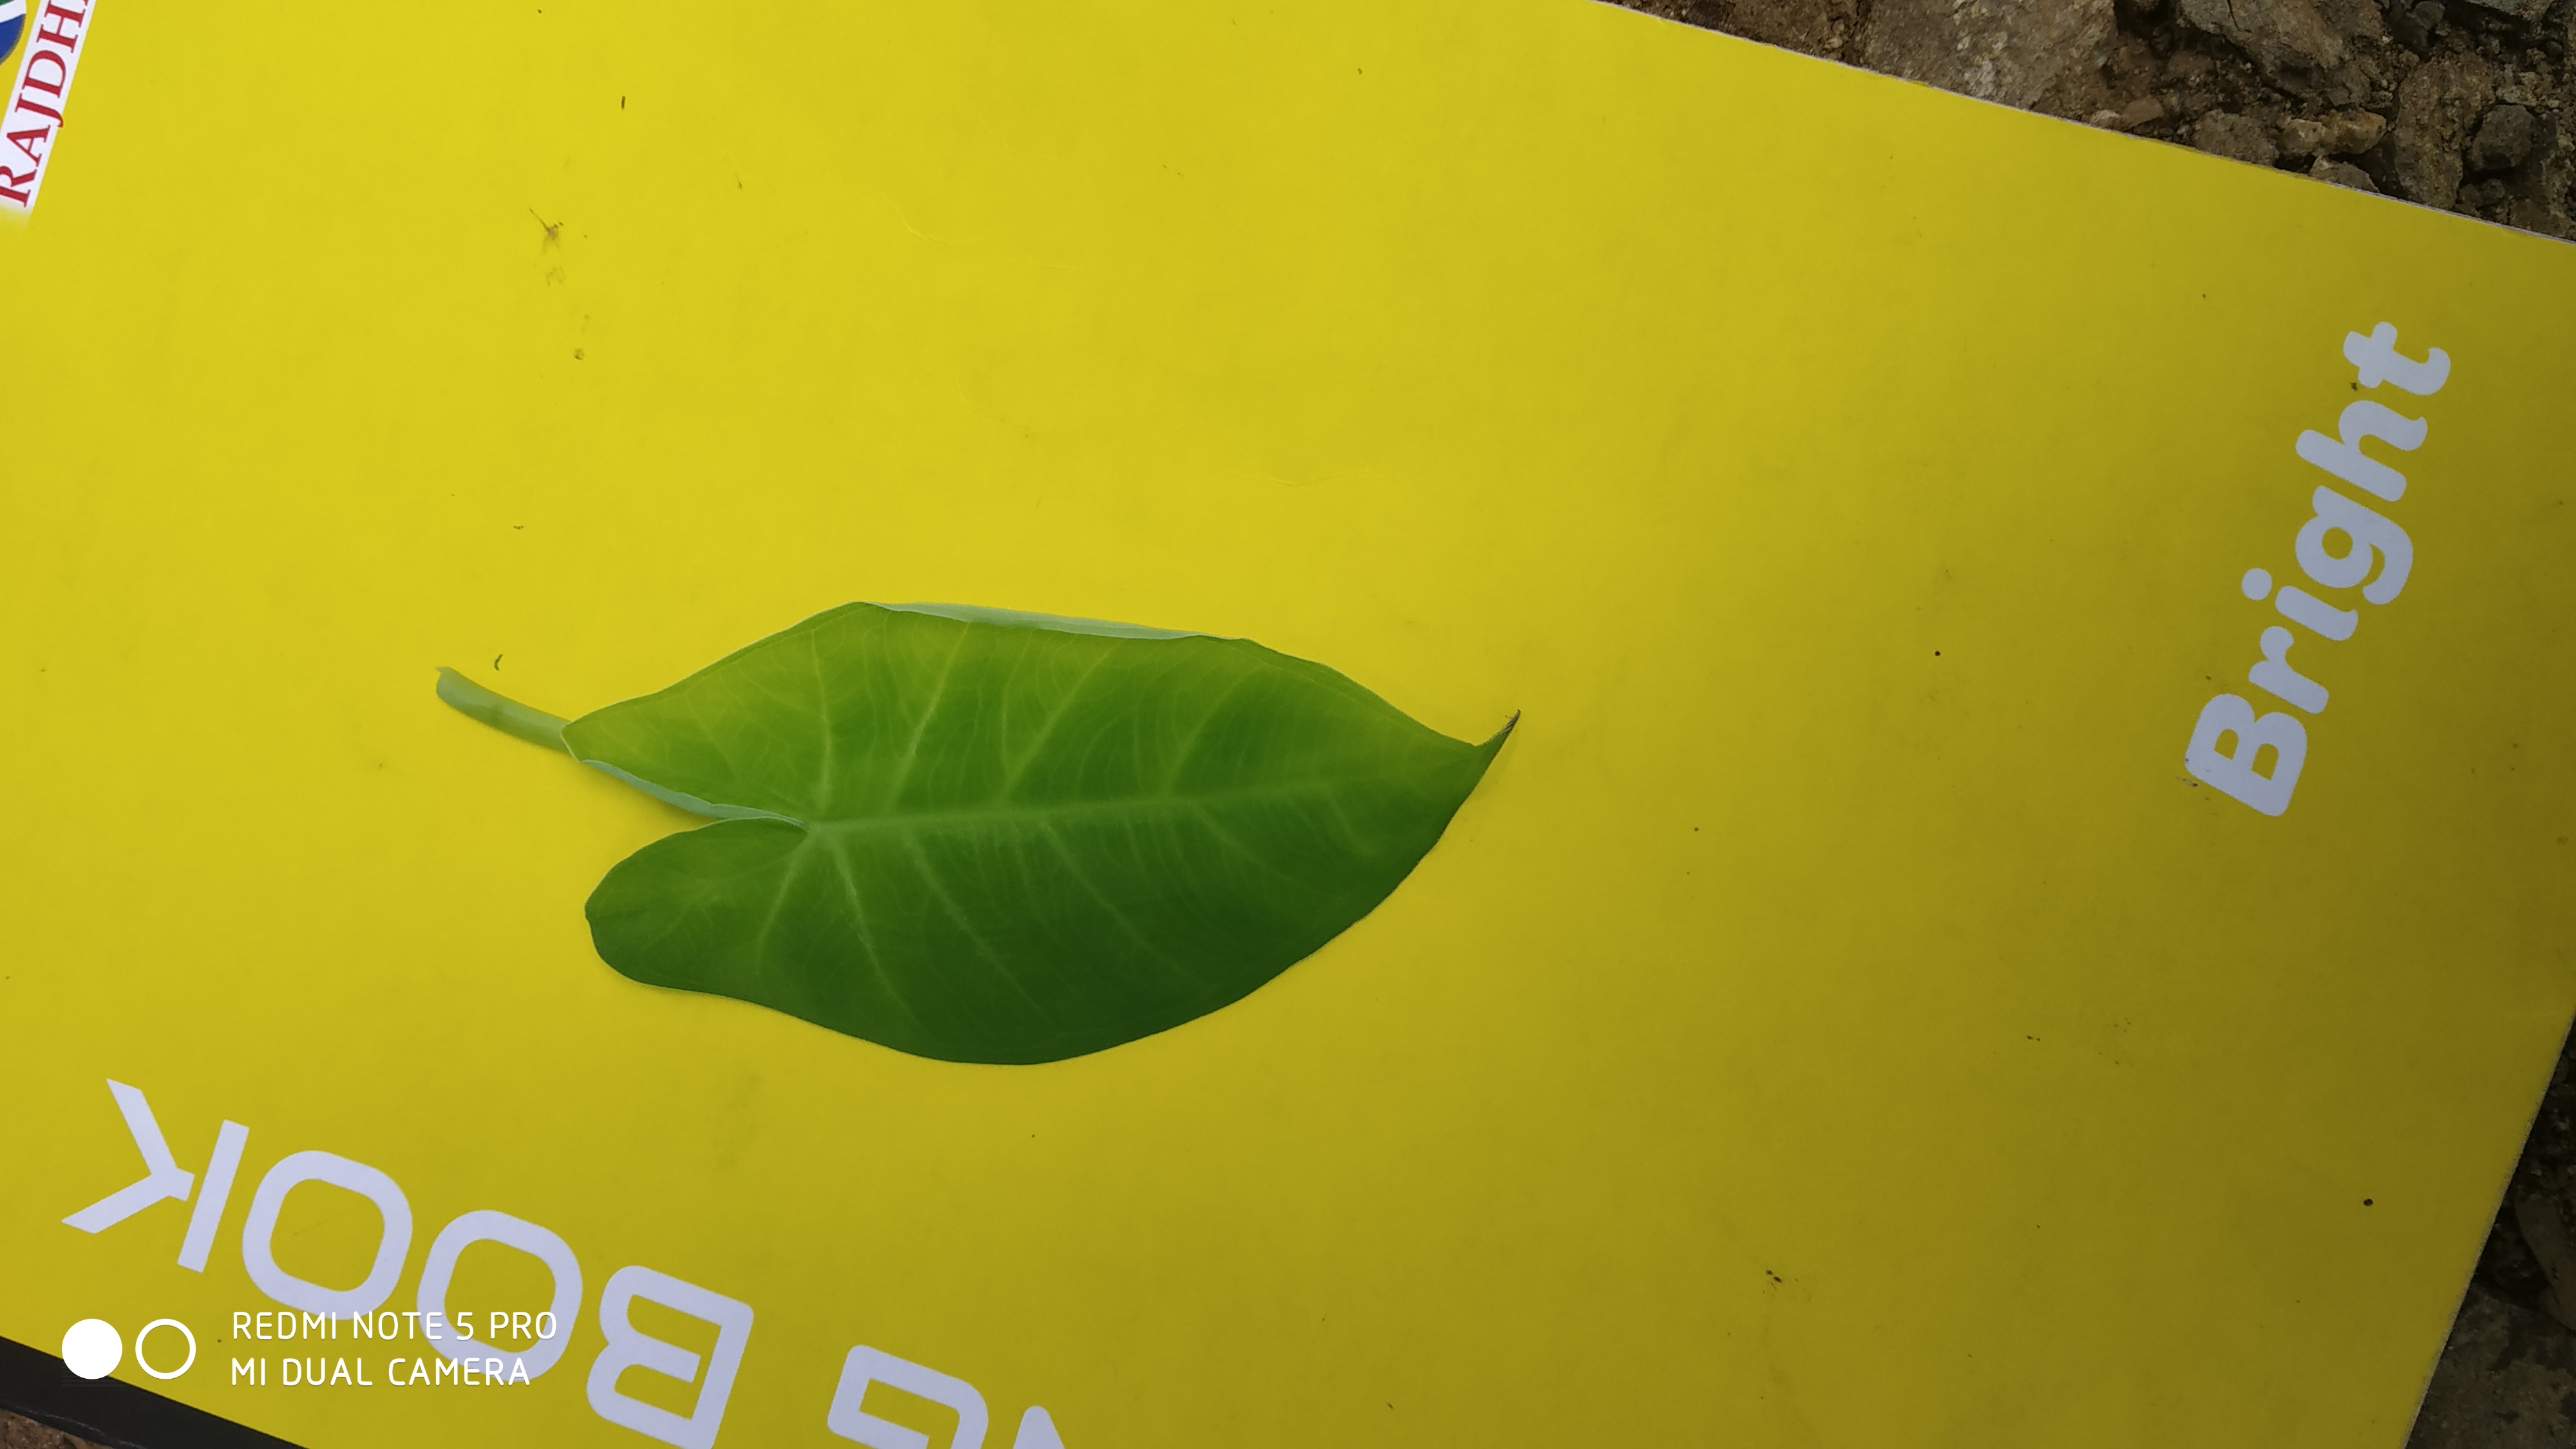
Plant: Taro